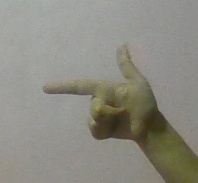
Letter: yaa